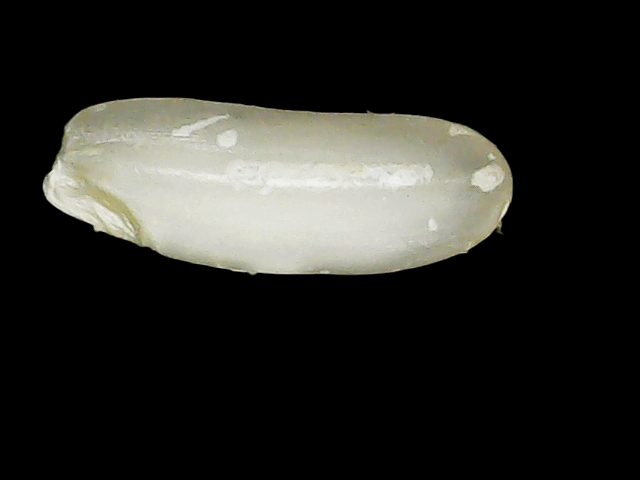
Rice variety: Binadhan24